Monterey, California

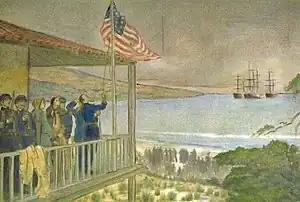
The 1846 Battle of Monterey, part of the U.S. conquest of California, resulted in American forces capturing the capital of Mexican California.

Serra's missionary aims soon came into conflict with Fages and the soldiers, so he relocated and built a new mission in Carmel the next year to gain greater independence from Fages. The existing wood and adobe church remained in service to the nearby soldiers and became the Royal Presidio Chapel.